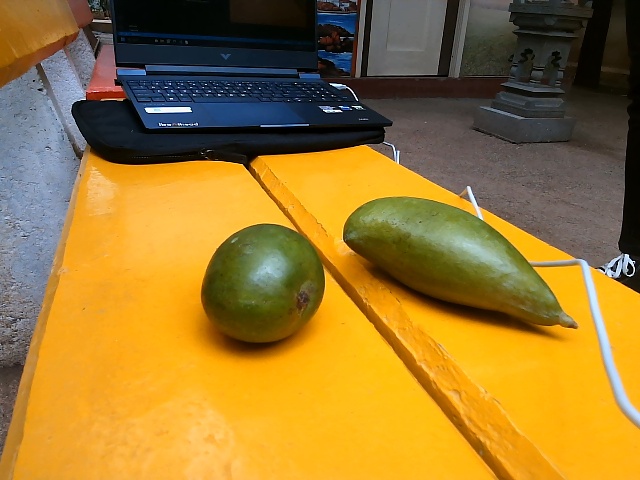
Label: Raw_Mango